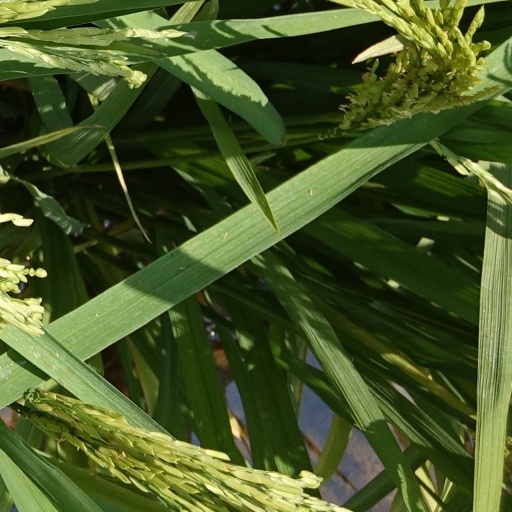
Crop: rice